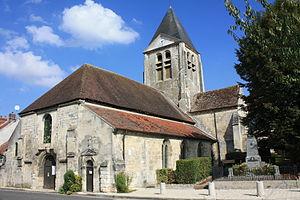
Église Notre-Dame-de-l'Assomption de Coincy
Cet article recense les monuments historiques du sud de l'Aisne, en France.
Coincy est une commune française située dans le département de l'Aisne, en région Hauts-de-France.
L'église Notre-Dame-de-l'Assomption est une église située à Coincy, en France.